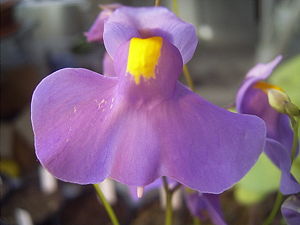
Blærerod
Utricularia longifolia
Utricularia longifolia
Blærerod er en planteslægt, der omfatter omkring 180 arter. Fem arter findes vildtvoksende i Danmark.